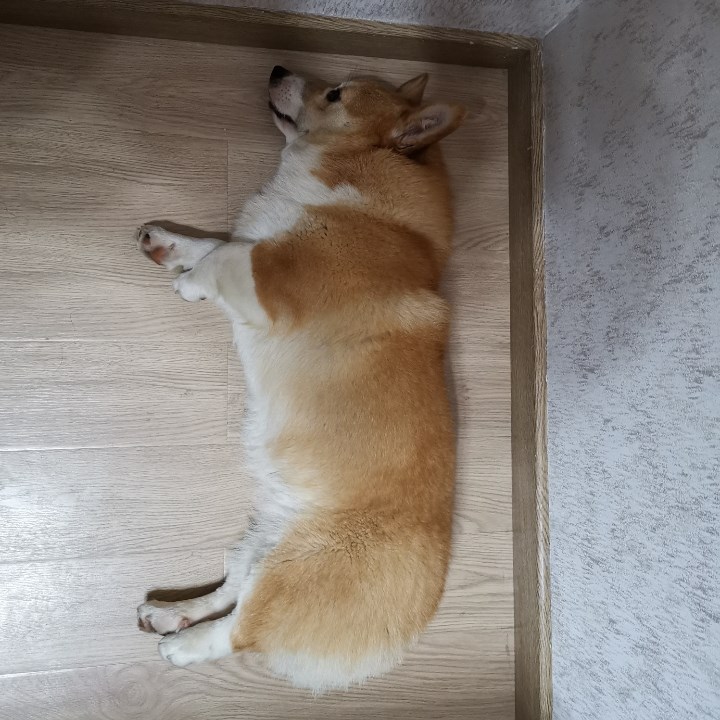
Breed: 2909-n000116-Cardigan